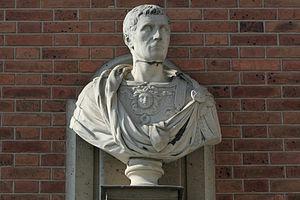
Château de Versailles, cour de marbre. Buste de Jules César. Numéro d'inventaire
Jules César, aussi appelé simplement César, est un général, homme politique et écrivain romain, né à Rome le 12 ou le 13 juillet 100 av. J.-C. et mort le 15 mars 44 av. J.-C. dans la même ville.